Tulika Maan

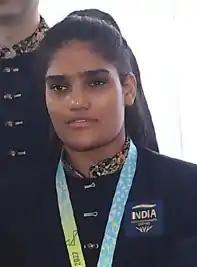
Maan in August 2022

Tulika Maan (born 9 September 1998) is an Indian judoka. She competes in the +78 kg weight class and won the silver medal at the 2022 Commonwealth Games.